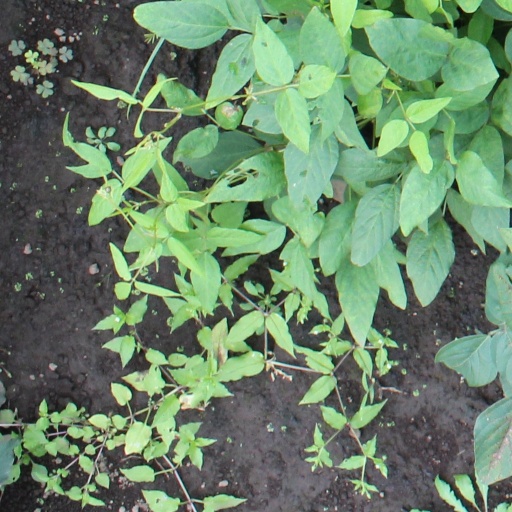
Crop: soybean